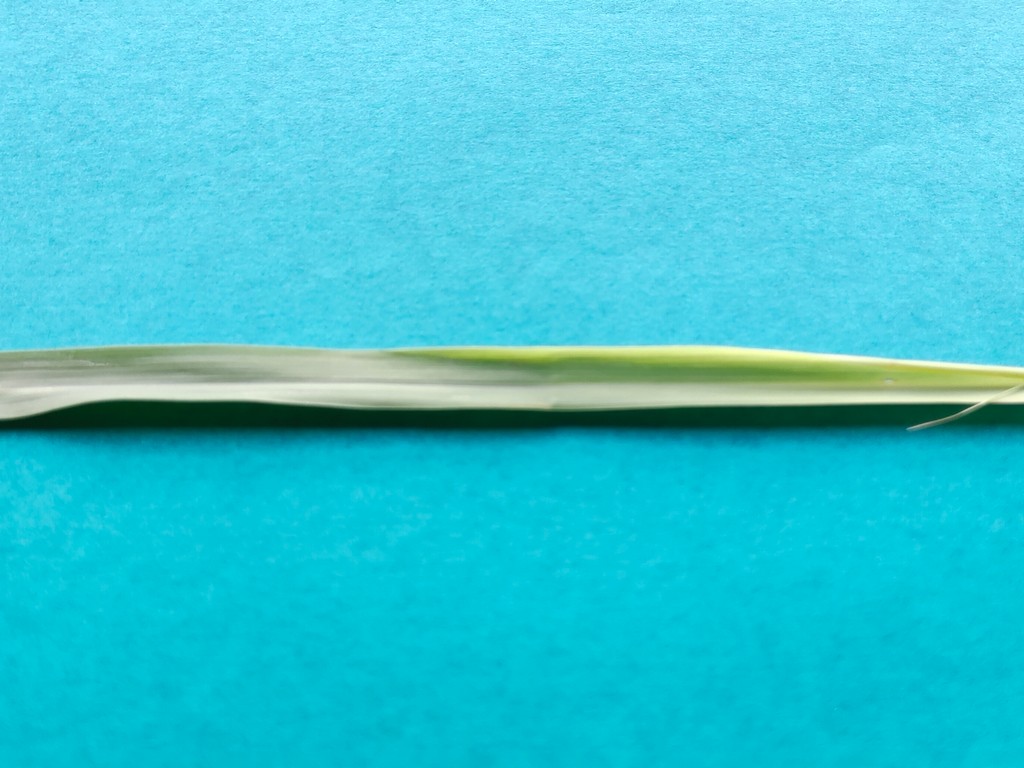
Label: Healthy